Franz Hinkelammert

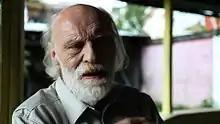
Hinkelammert in 2012

Franz Josef Hinkelammert (12 January 1931 – 16 July 2023) was a German-born Costa Rican theologian and economist, an influential theorist of liberation theology who wrote theological critiques of capitalism. He was one of the co-founders of the influential Departamento Ecuménico de Investigaciones in Sabanilla, Costa Rica, along with Hugo Assmann and Pablo Richard.